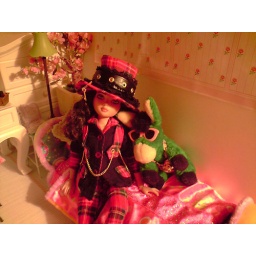
Sarah new Pants and top in black & red